Eugeniu Nichiforciuc

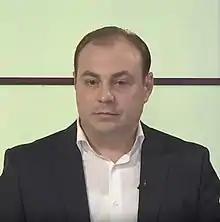
Nichiforciuc in 2017

Eugeniu Nichiforciuc (born 6 April 1984) is a Moldovan politician. He served as a Member of the Moldovan Parliament from 2015 to 2021.